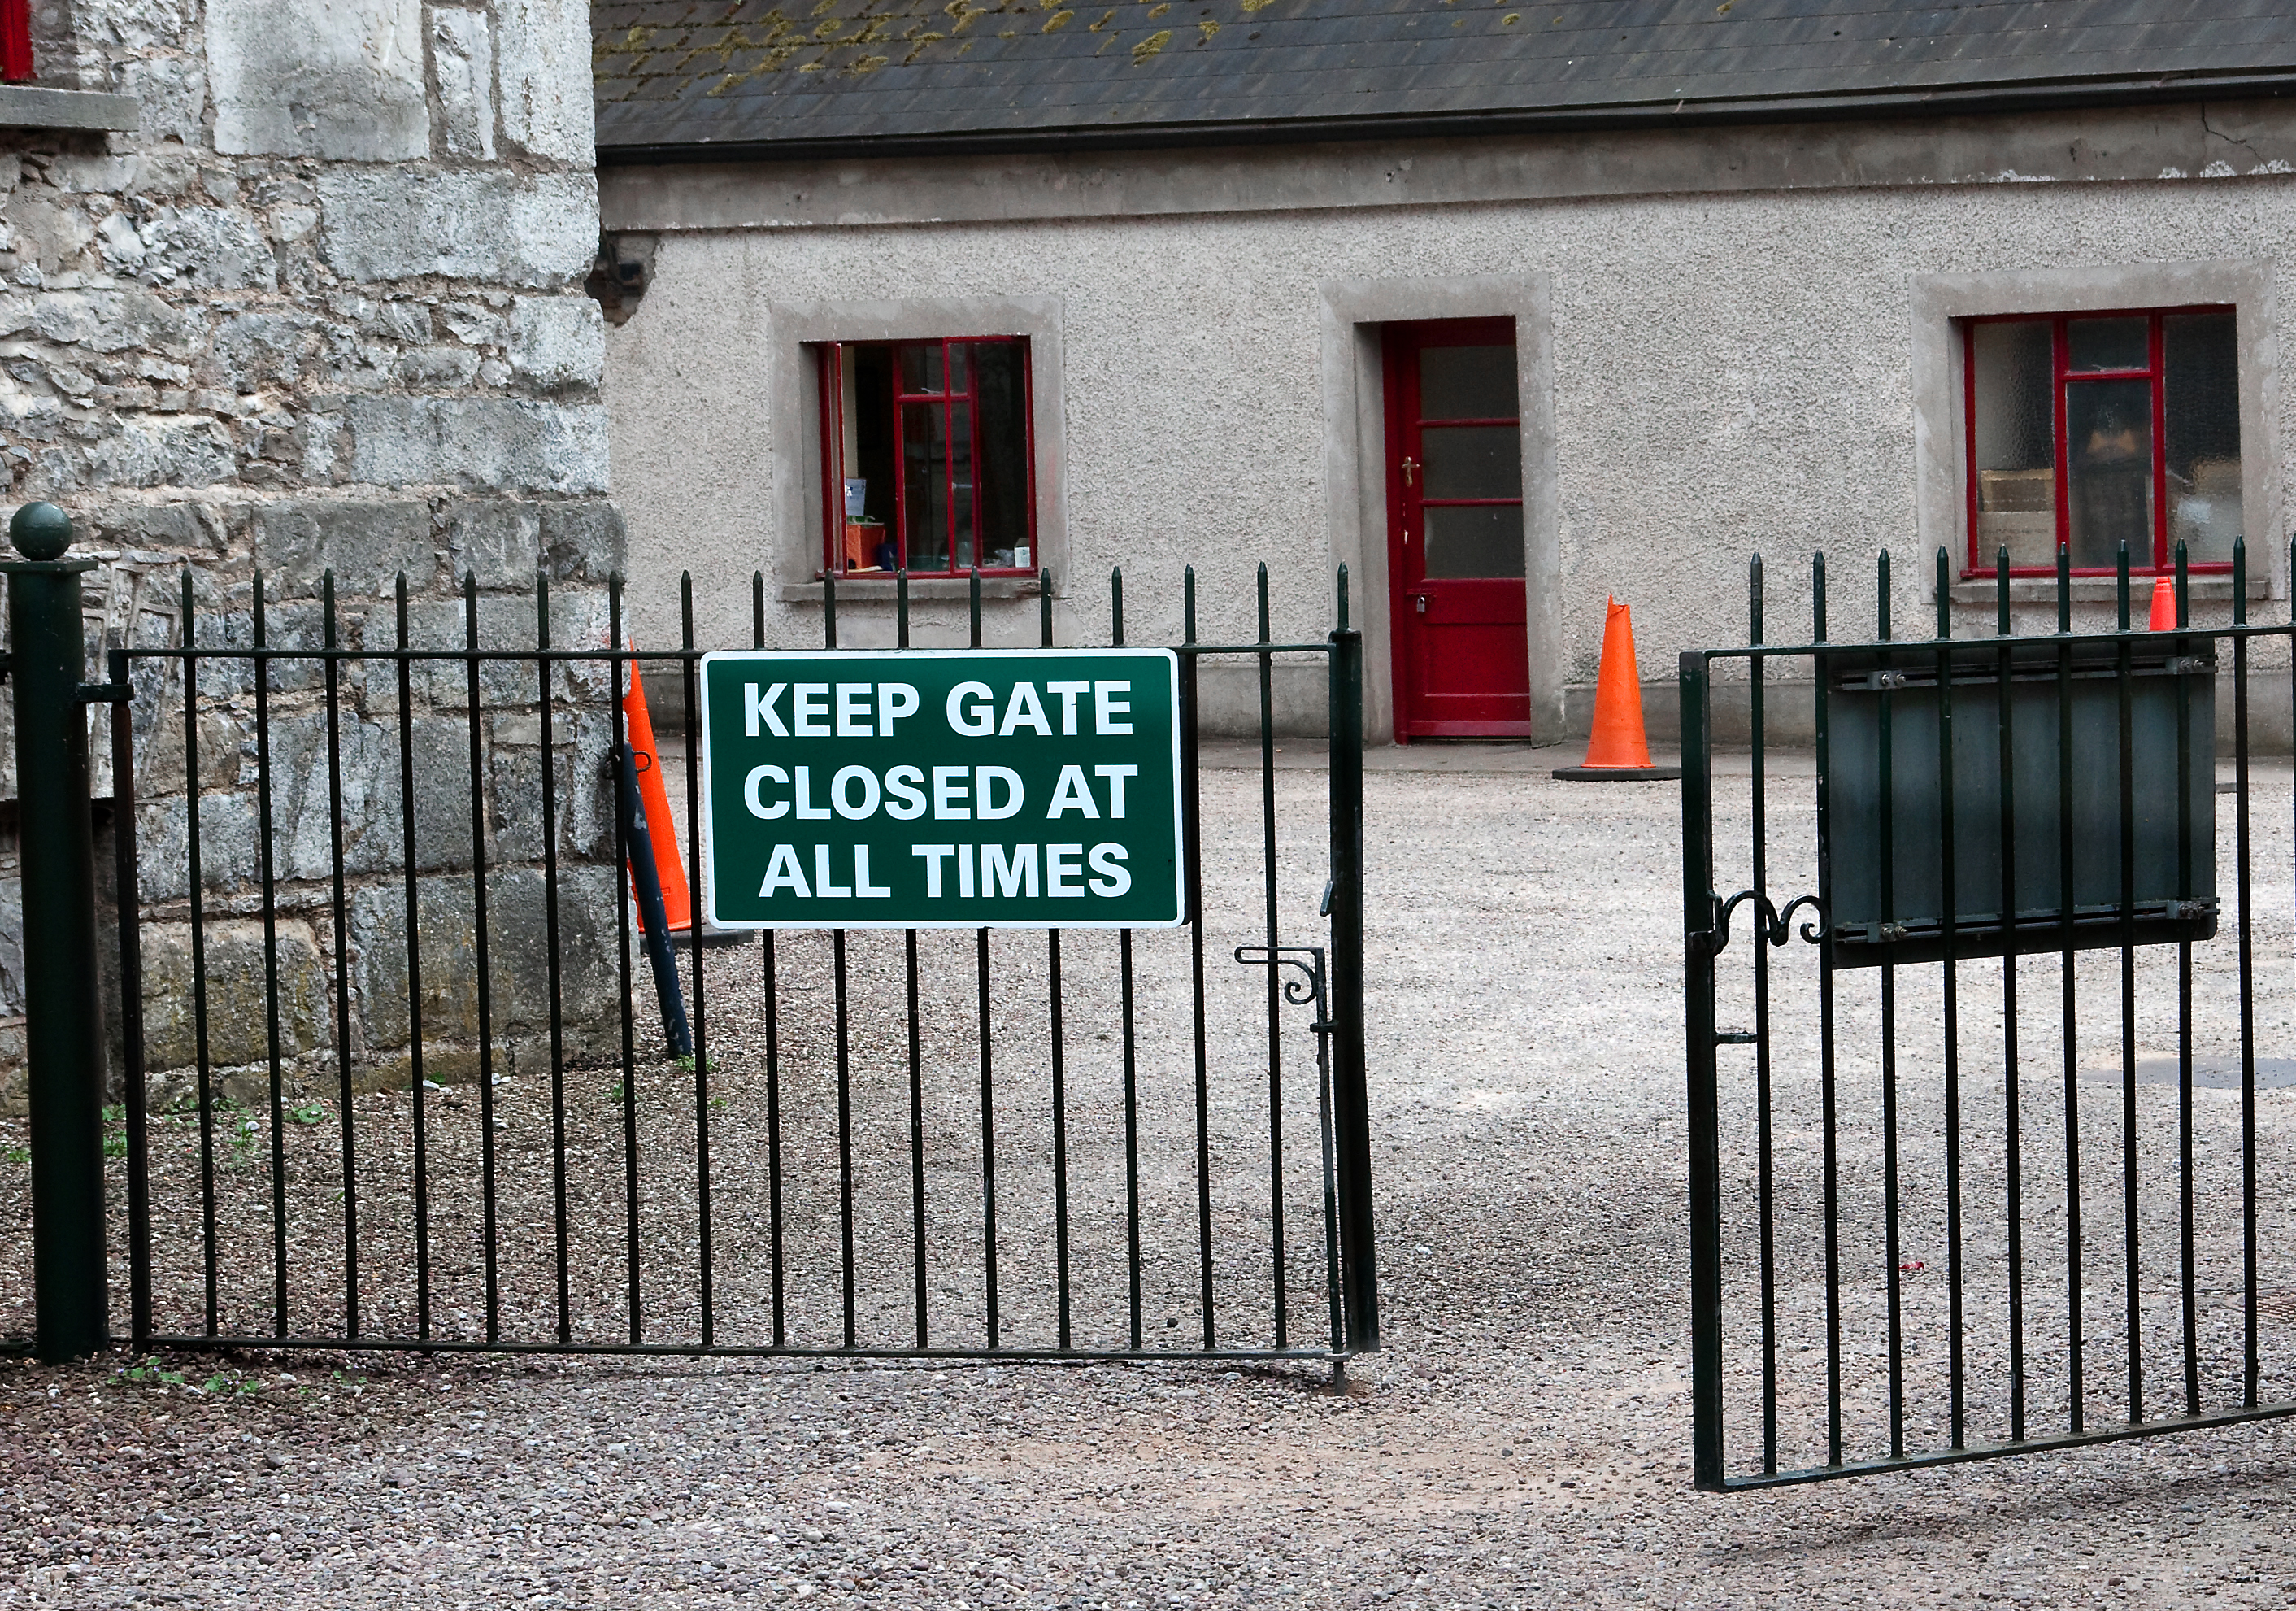
open, sign, gate, door, humor, ireland, challengegamewinner, thechallengegame, irony, countycork, midleton, urban area, outdoor structure